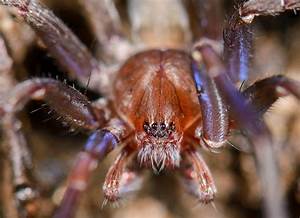
Label: ragno